William R. Stafford House

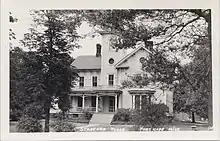
Stafford House in 1972

William R. Stafford was born in 1828 on a farm in Bath, New Hampshire. He apprenticed as a cabinet maker, and moved to Lexington, Michigan in 1849, gaining employment with Woods and Sanburn, general merchants. In 1853, he went into business for himself. He soon invested in the local lumber resources, and moved to what is now Port Hope in 1857, one of the first pioneers in the area. He bought or took out lumber claims on a great deal of the surrounding timberland. In 1858, a lumber mill was built and men moved into the area to work in the mill.